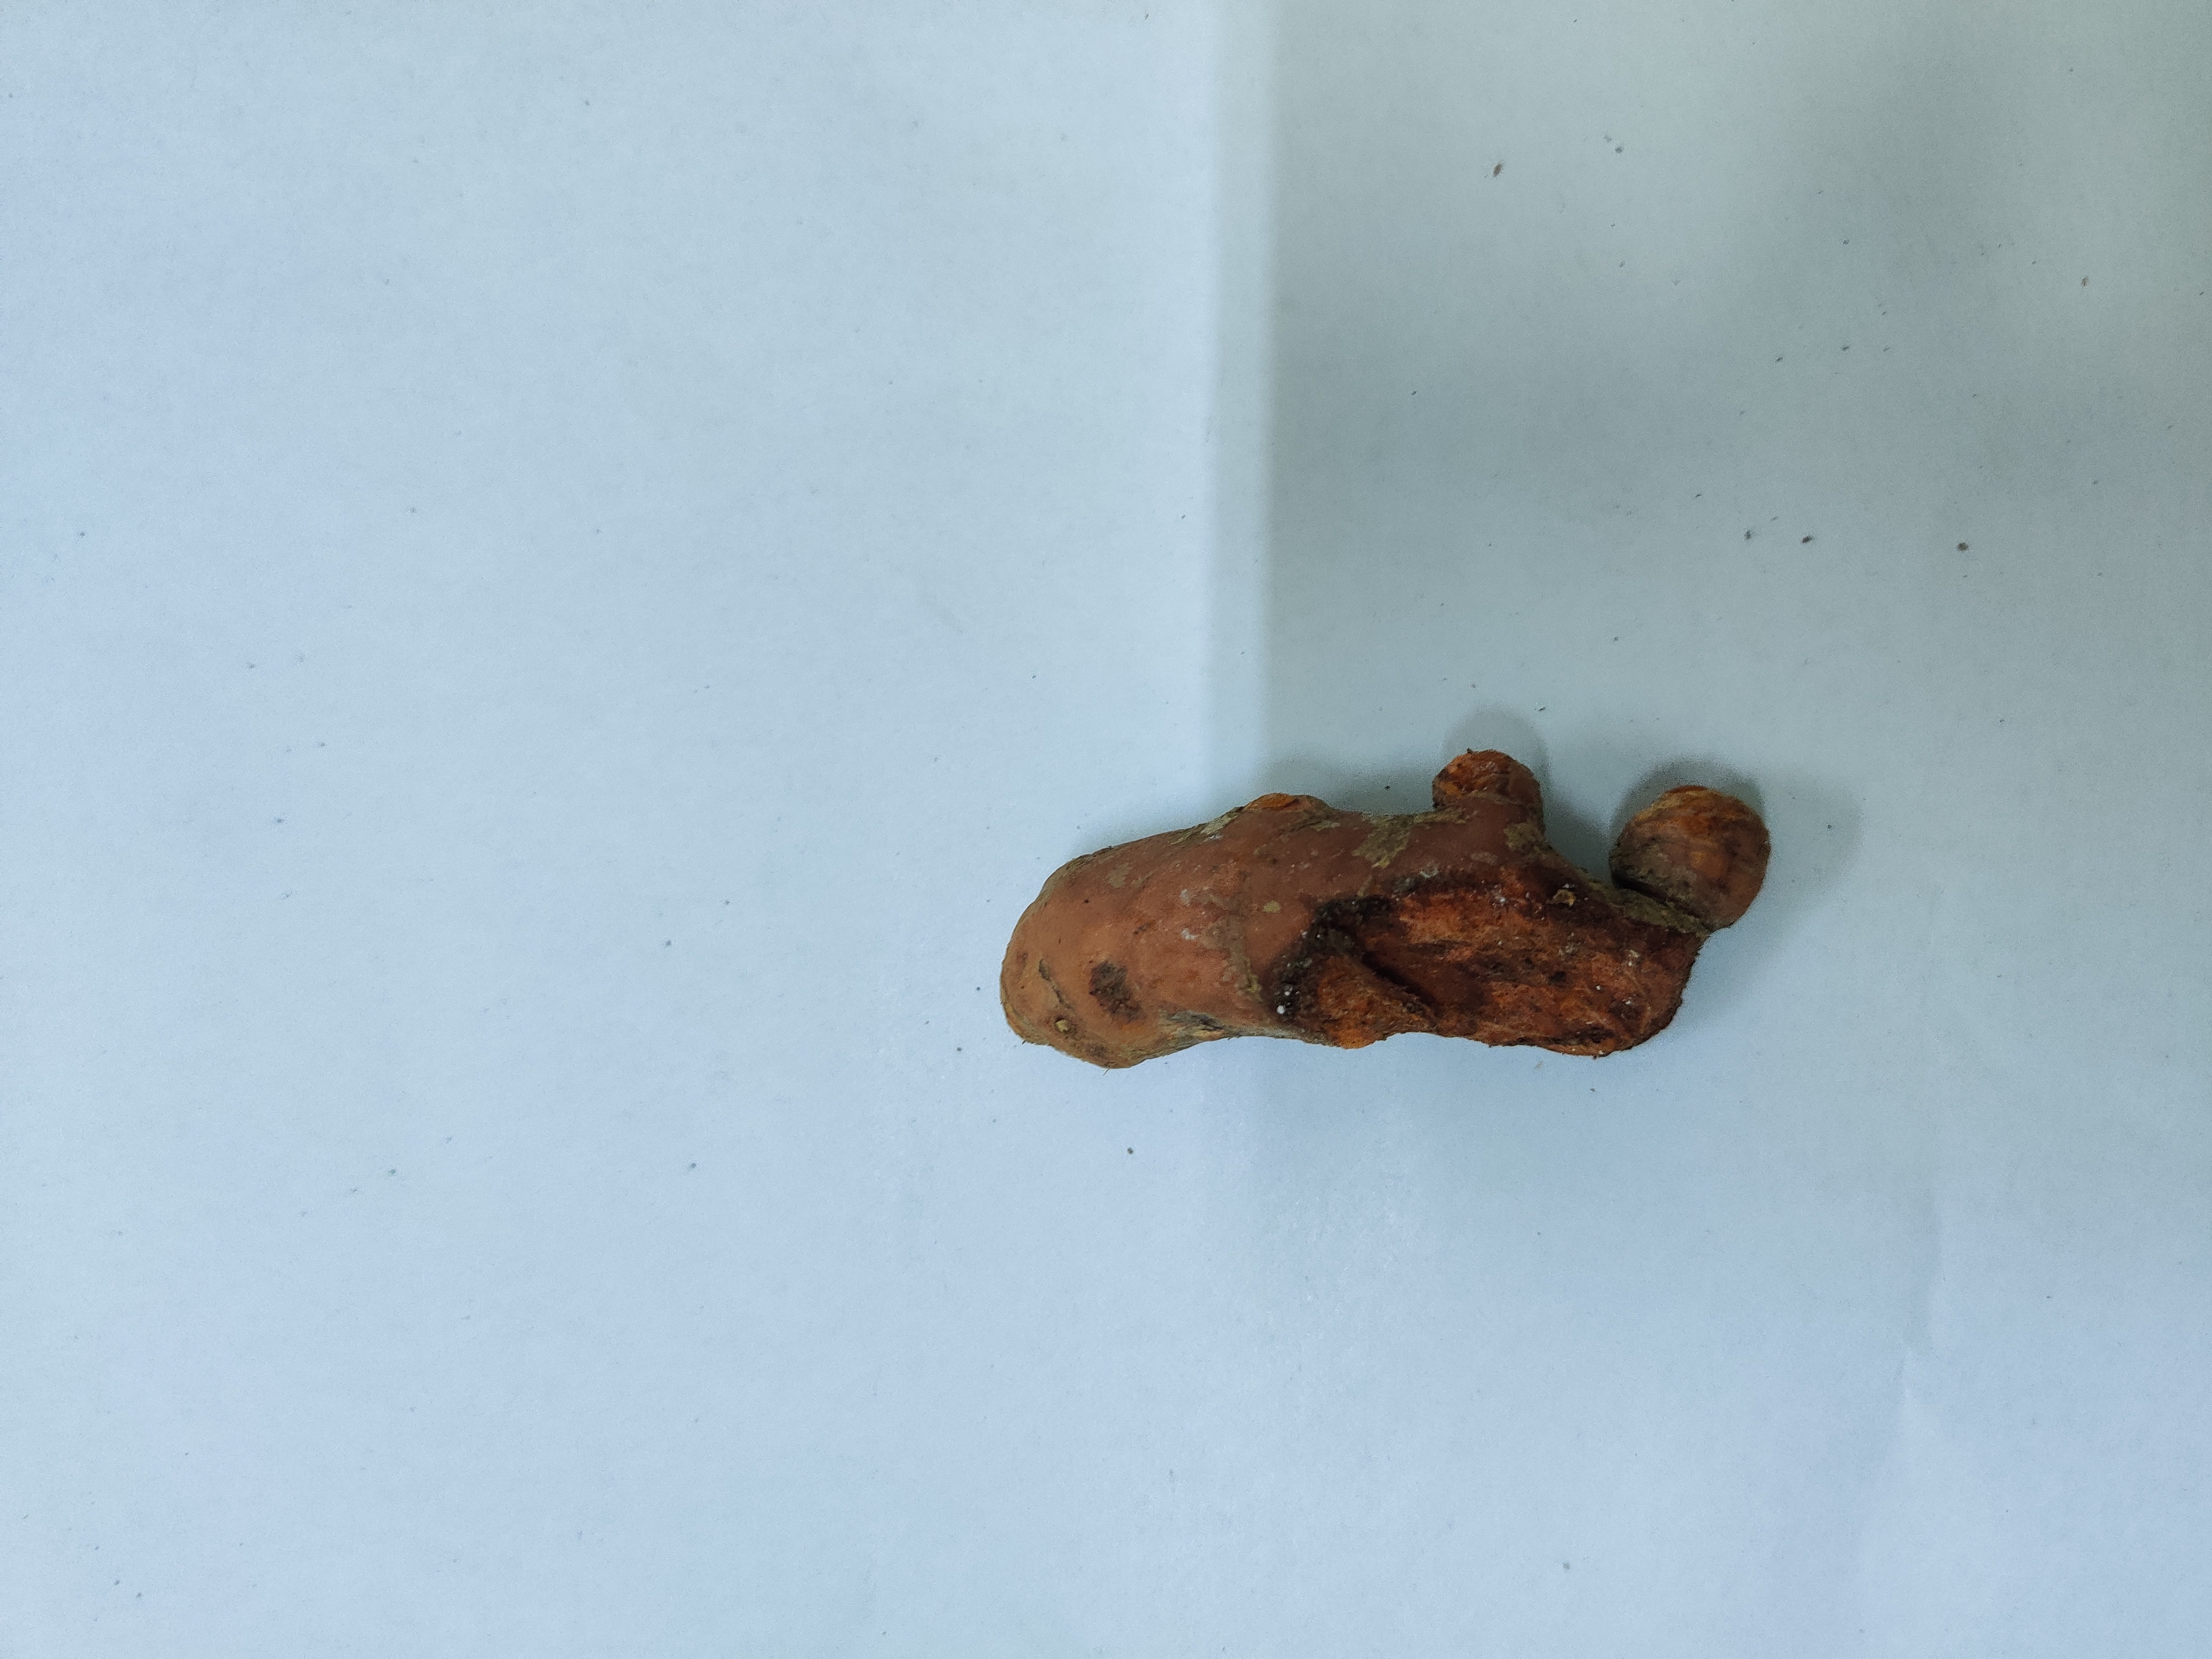
Crop: Turmeric
Condition: Damaged